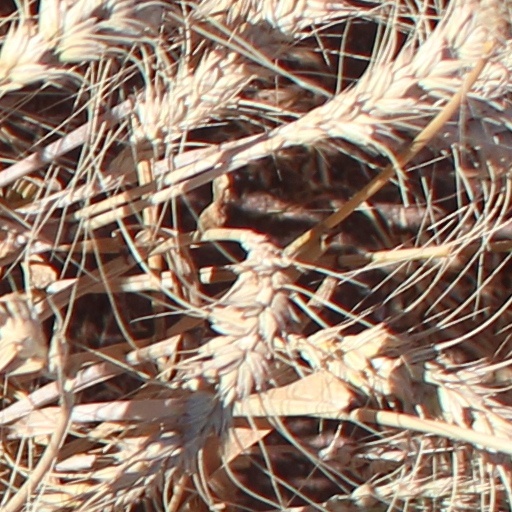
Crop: wheat